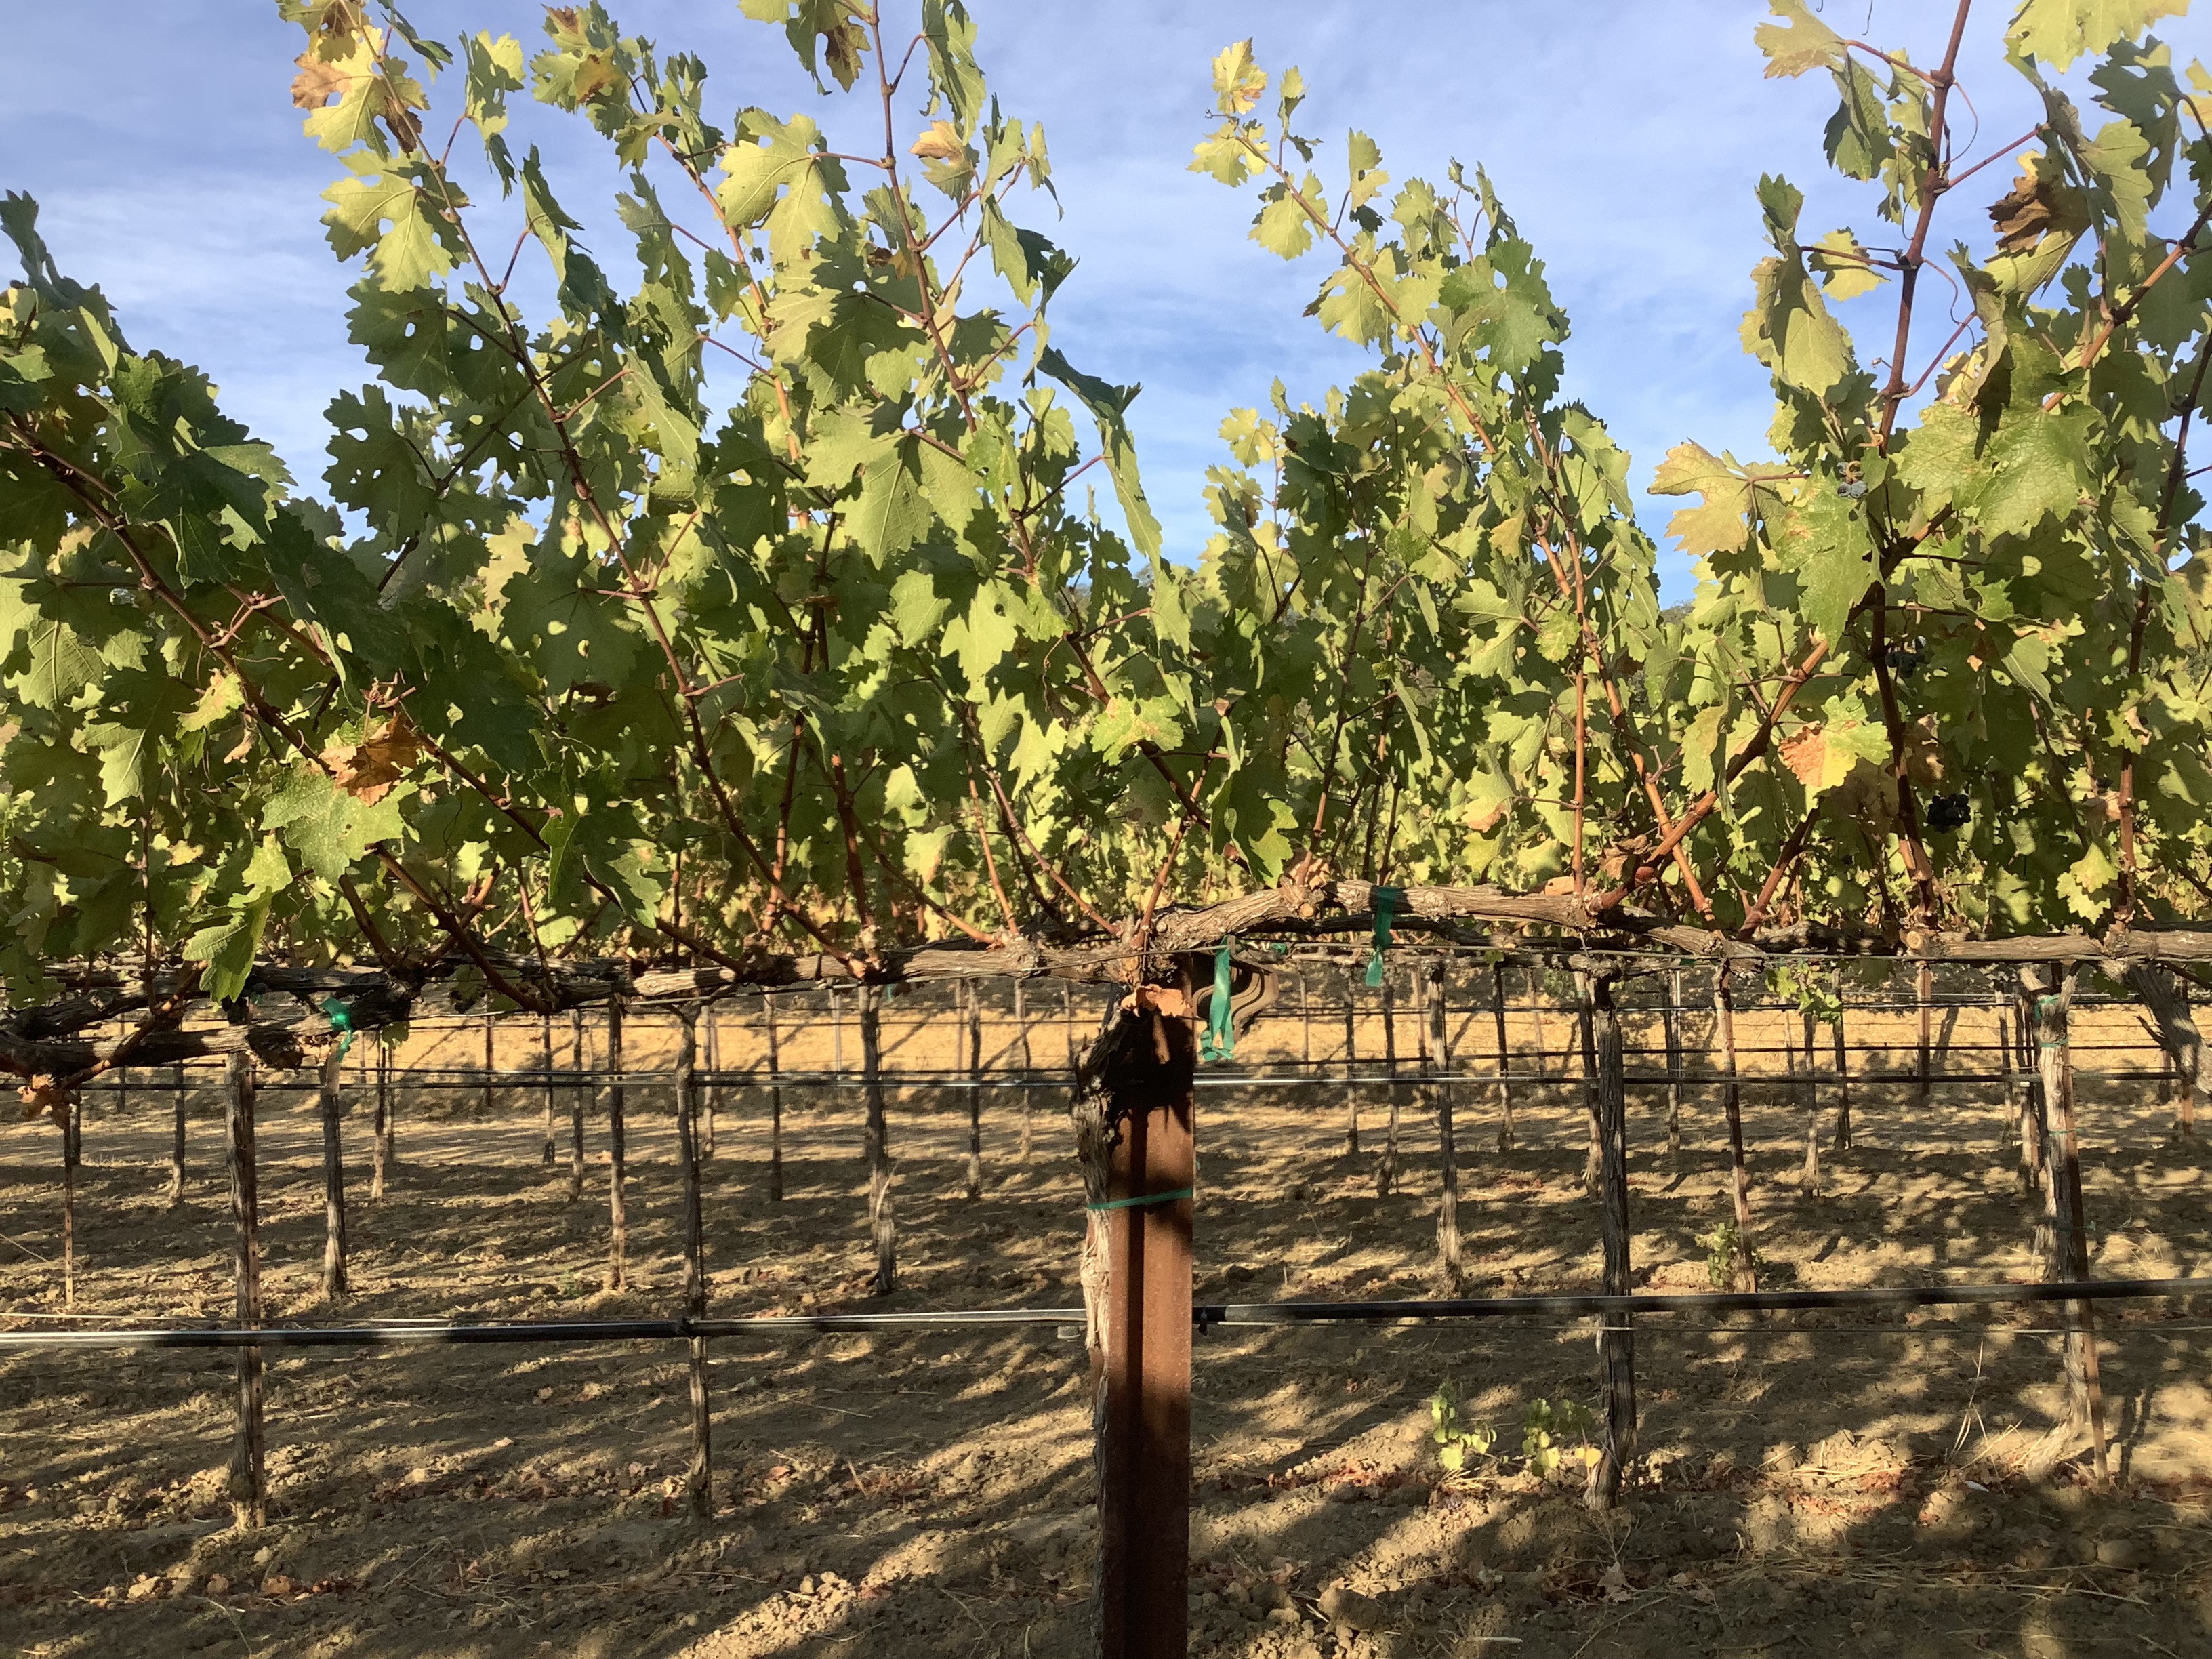
Label: No Virus